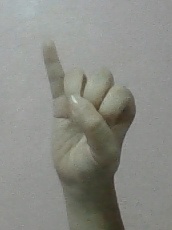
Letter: meem